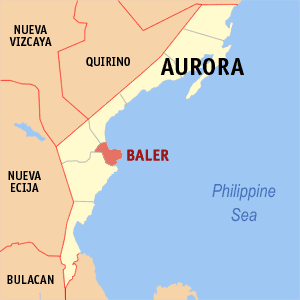
Baler est une ville de 3ᵉ classe, capitale de la province d'Aurora aux Philippines. Selon le recensement de 2015, elle est peuplée de 39 562 habitants. Elle est connue pour être le lieu de naissance de Manuel Quezón, et pour avoir été le dernier bastion des forces espagnoles dans les Philippines lors du siège de Baler.